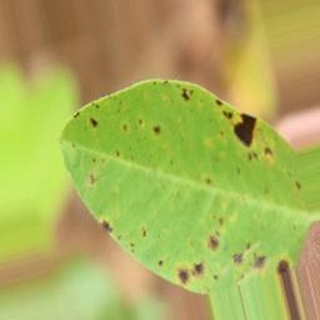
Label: groundnut_late_leaf_spot